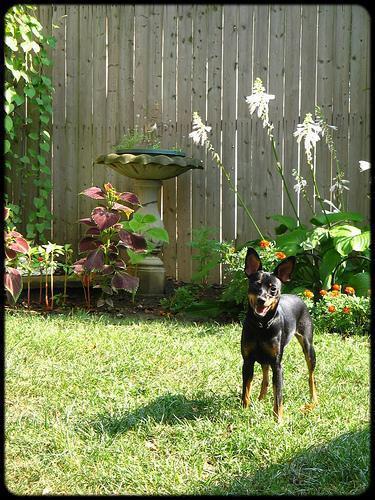
miniature pinscher